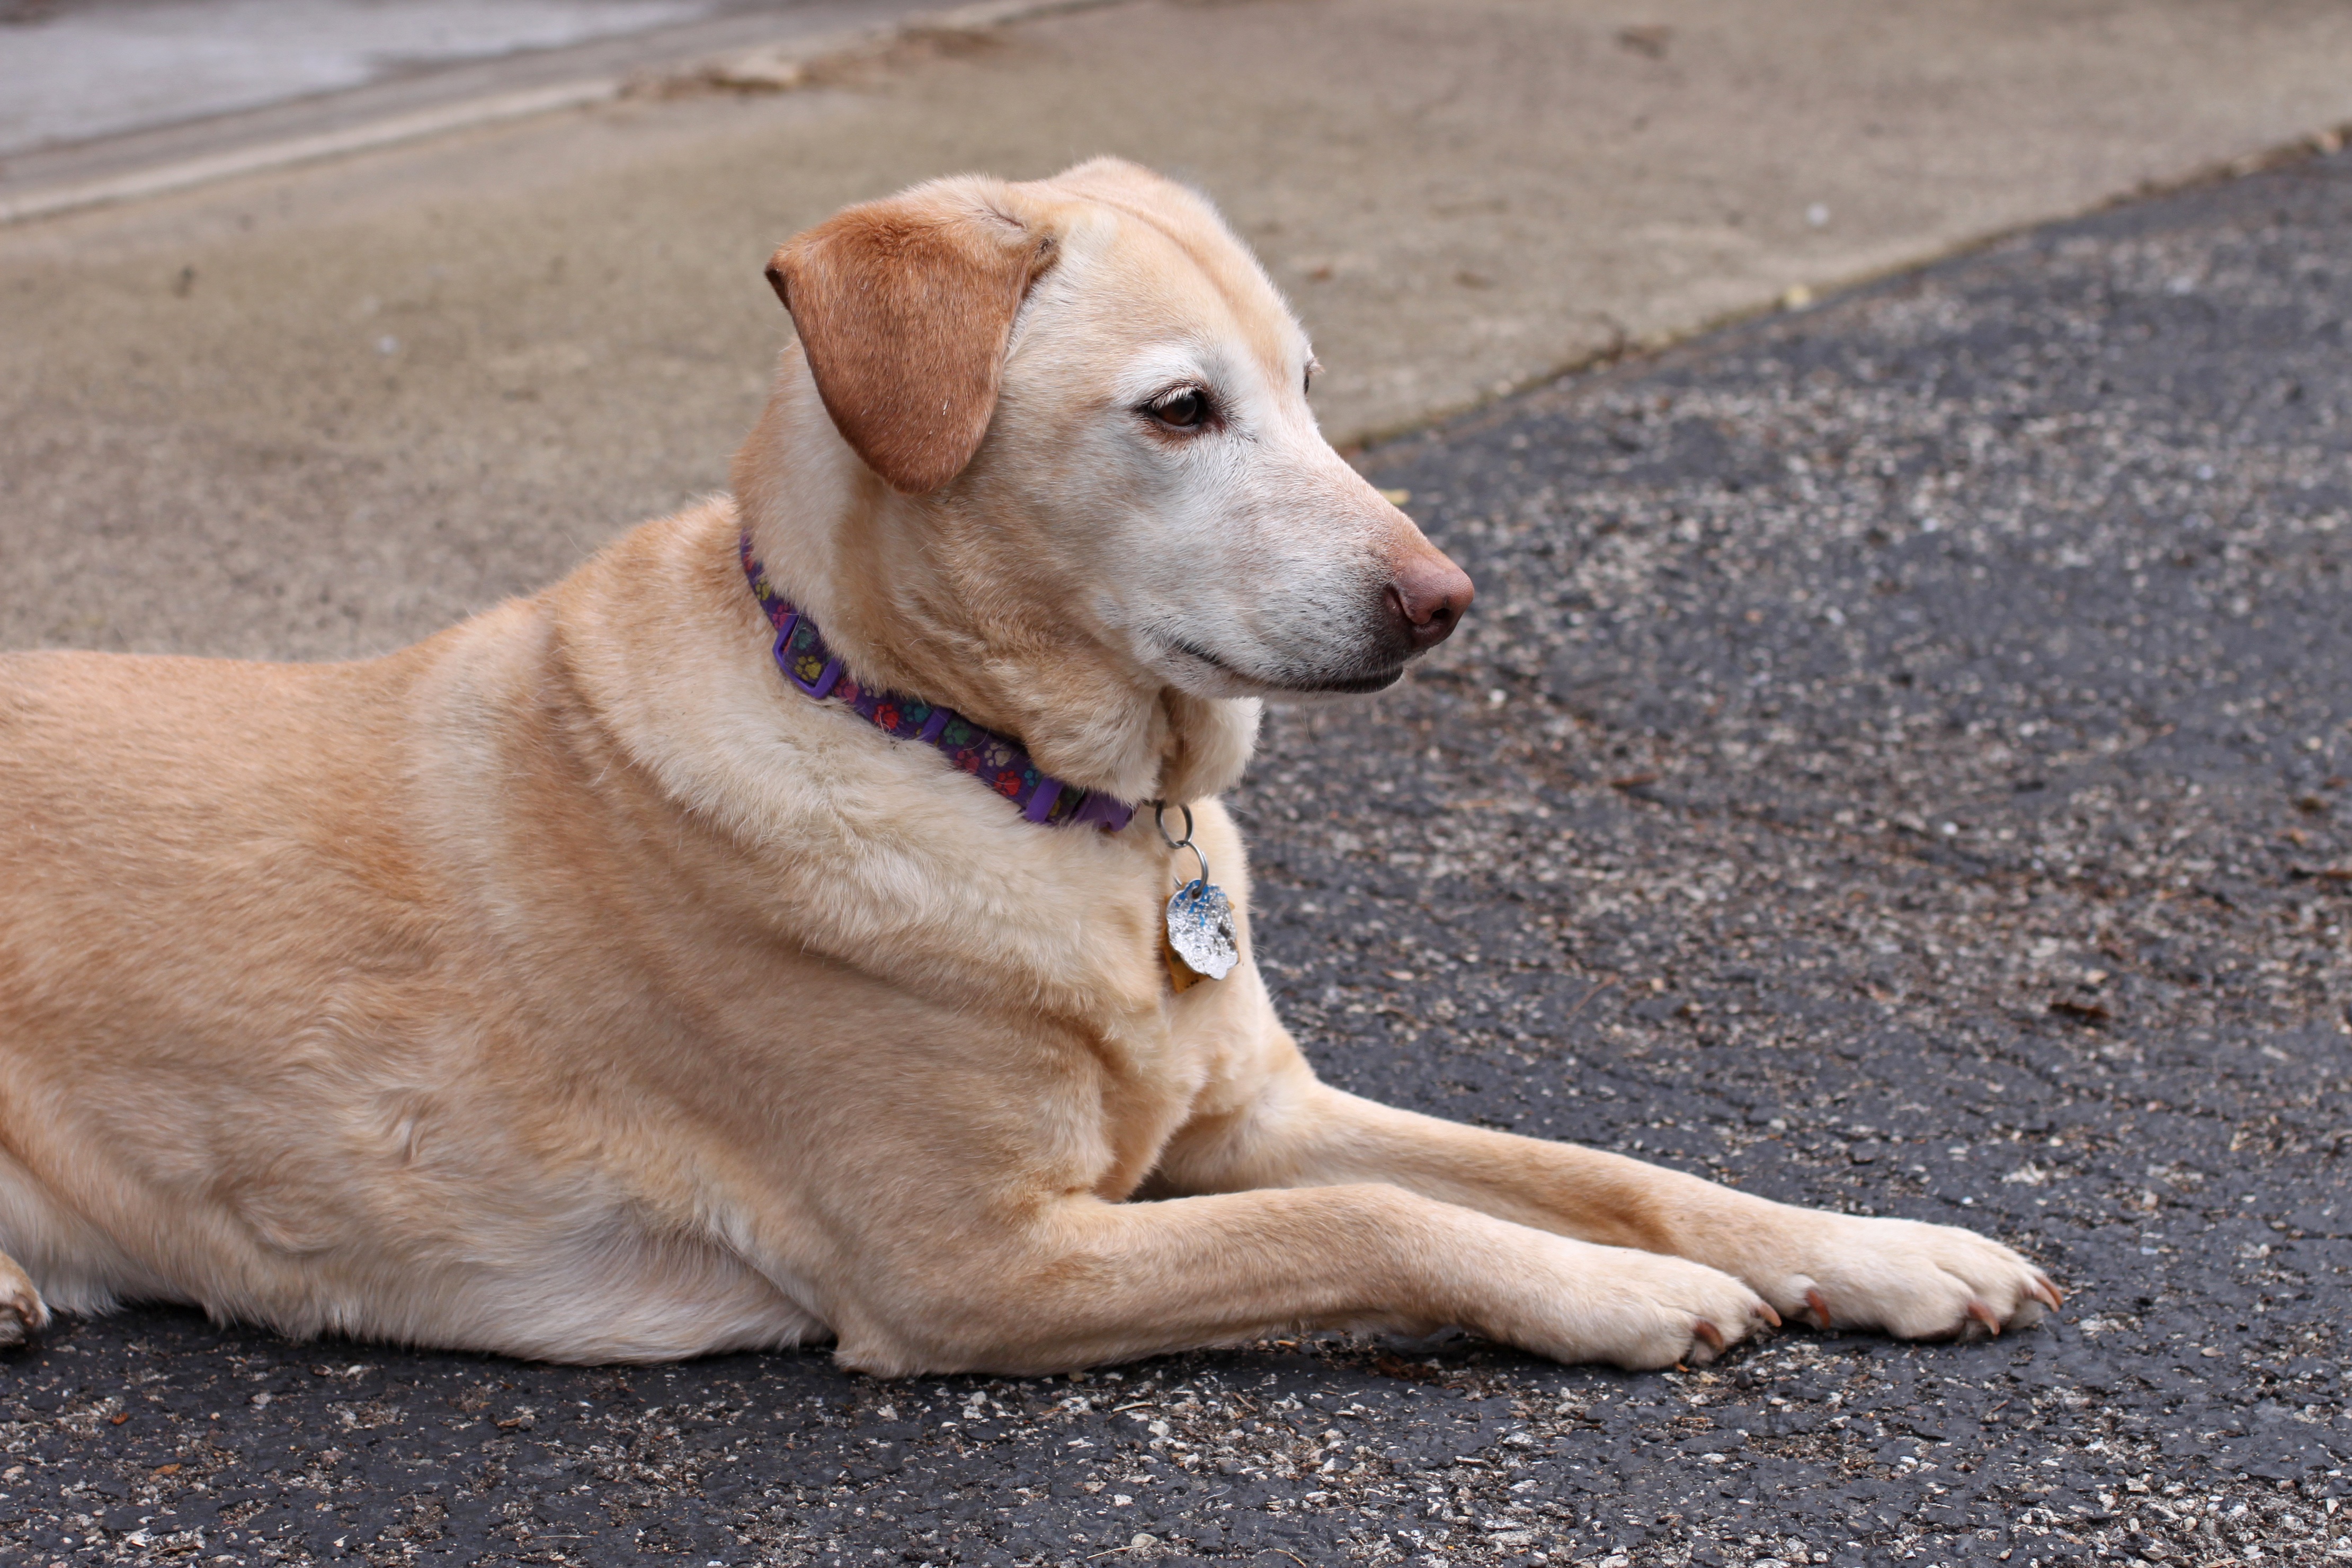
play, puppy, dog, canine, pet, golden, mammal, yellow, golden retriever, hybrid, vertebrate, labrador retriever, stray, labrador, dog breed, terrier, alert, retriever, rescue, companion, loyal, grown up, street dog, dog like mammal